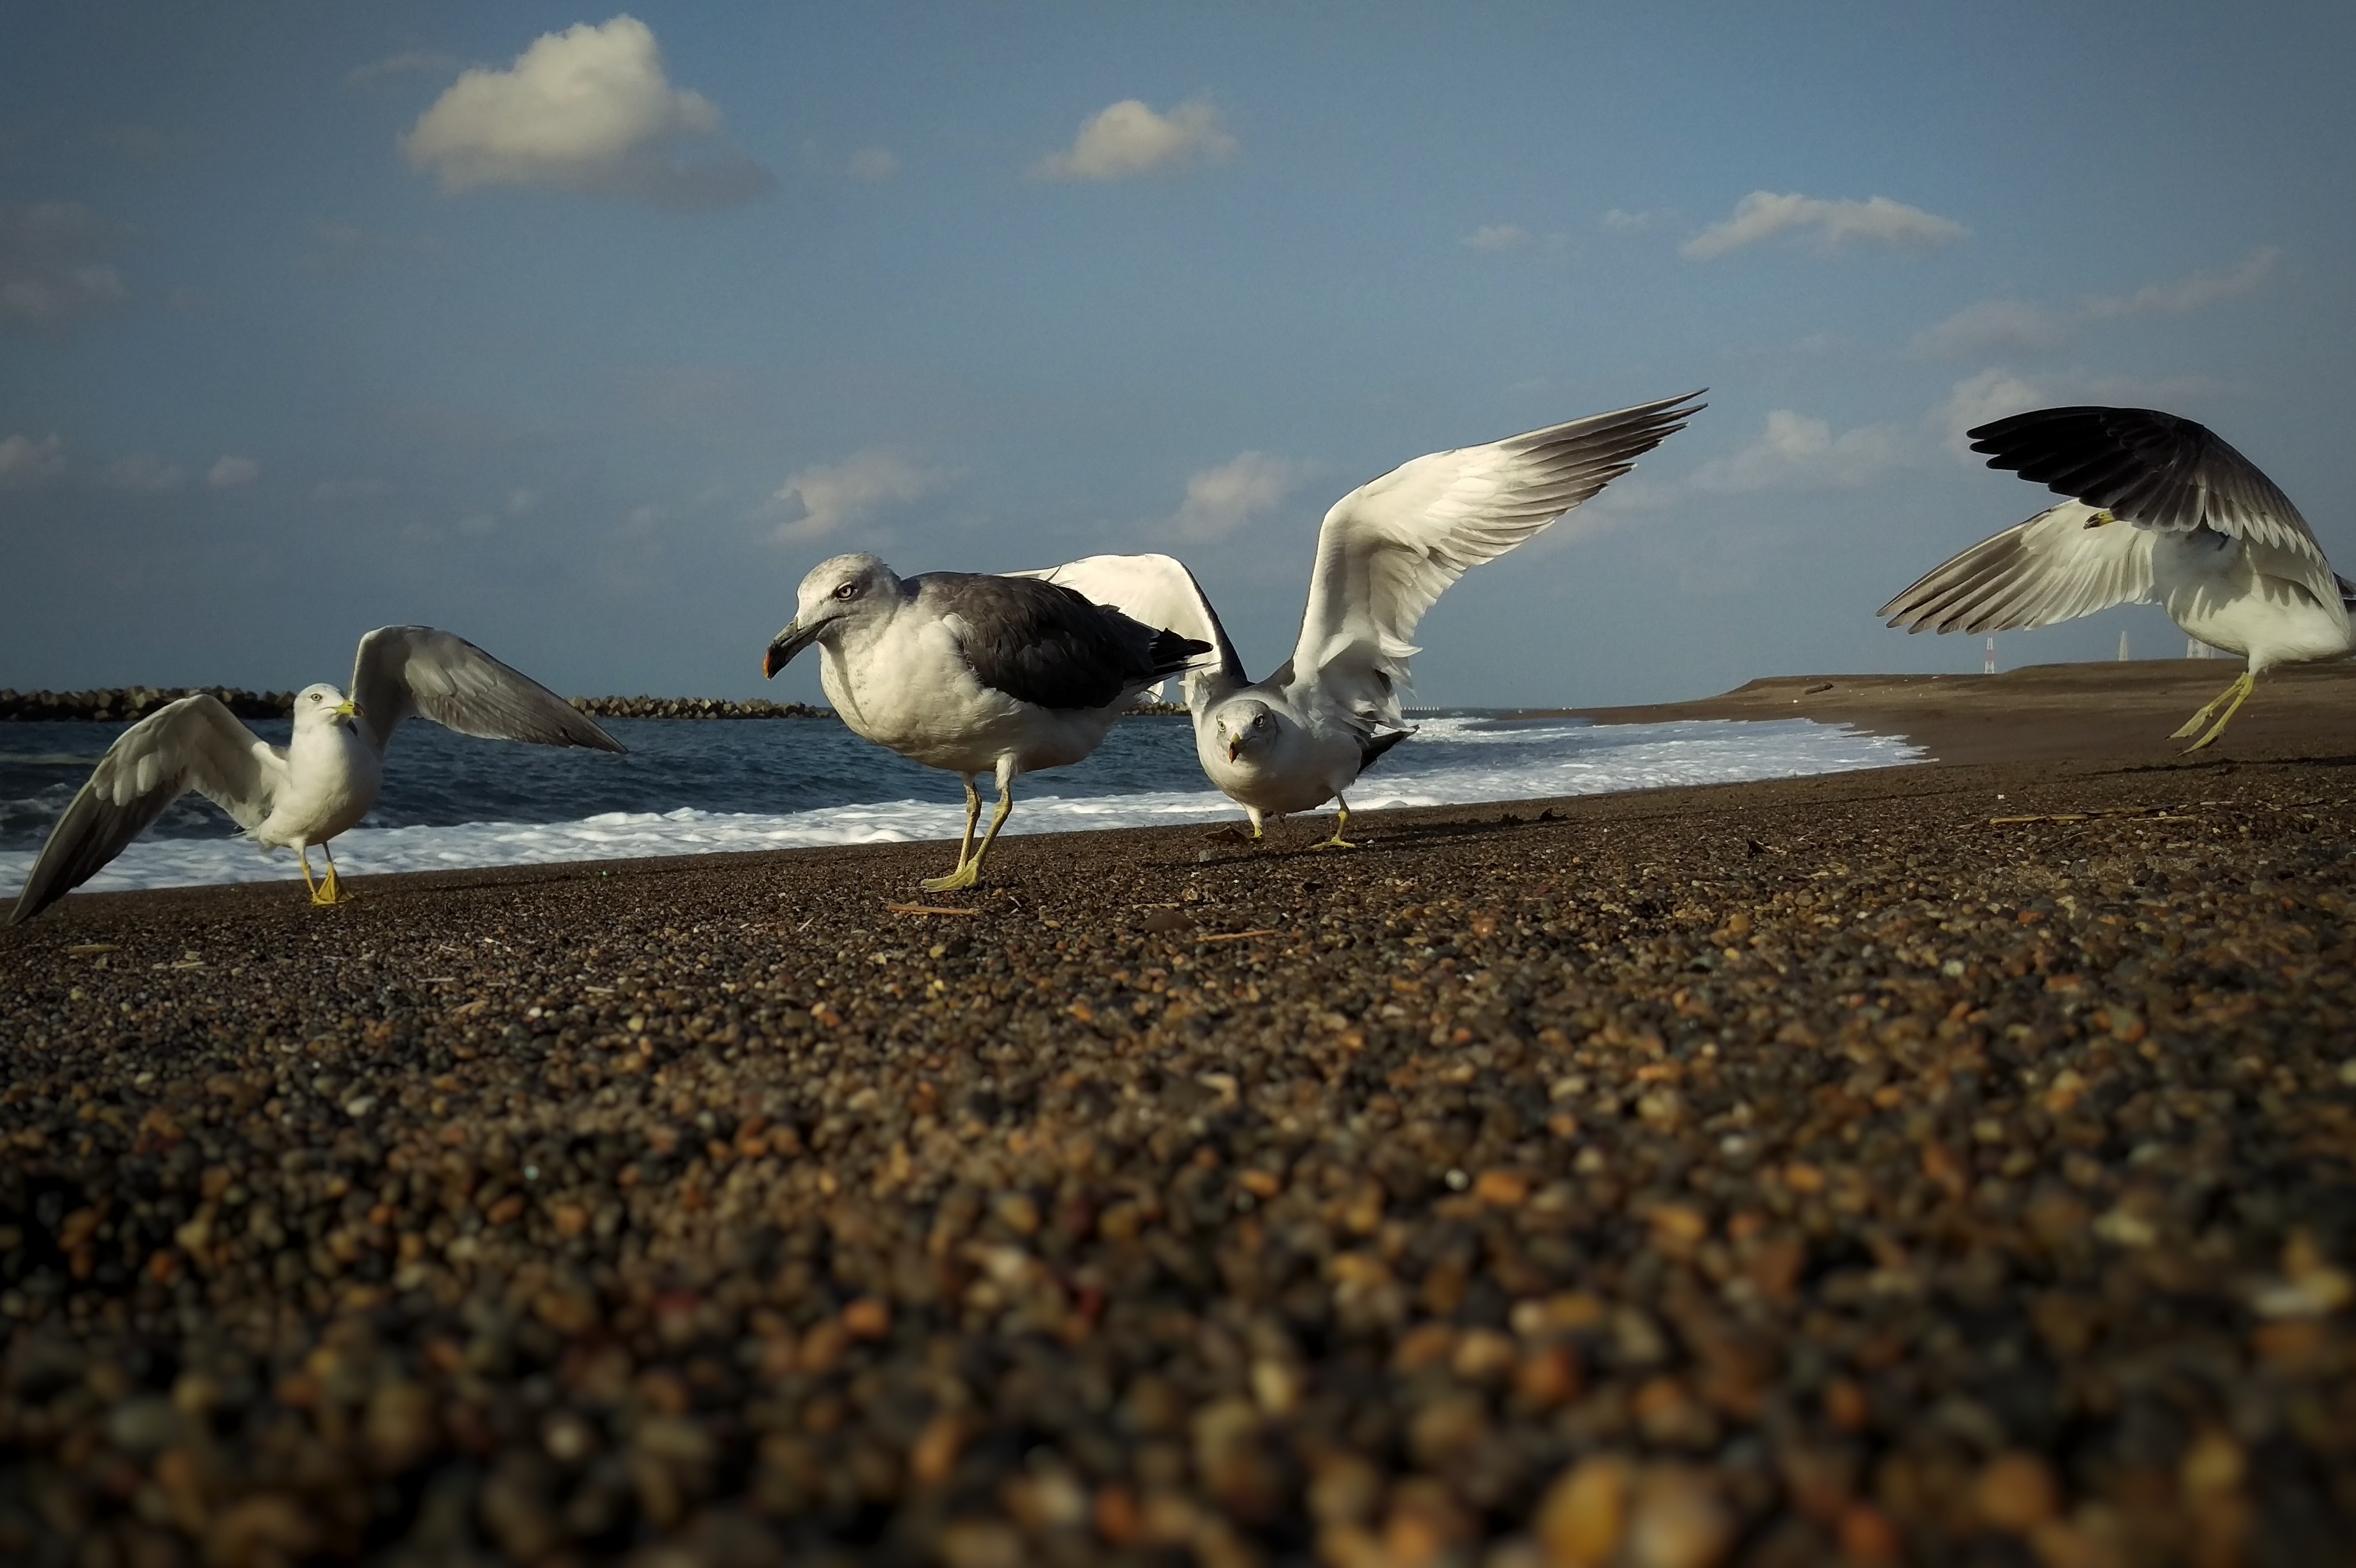
beach, landscape, sea, bird, wing, cloud, sky, seabird, seagull, wildlife, gull, beak, natural, fauna, wild animal, vertebrate, shorebird, wild birds, charadriiformes, european herring gull